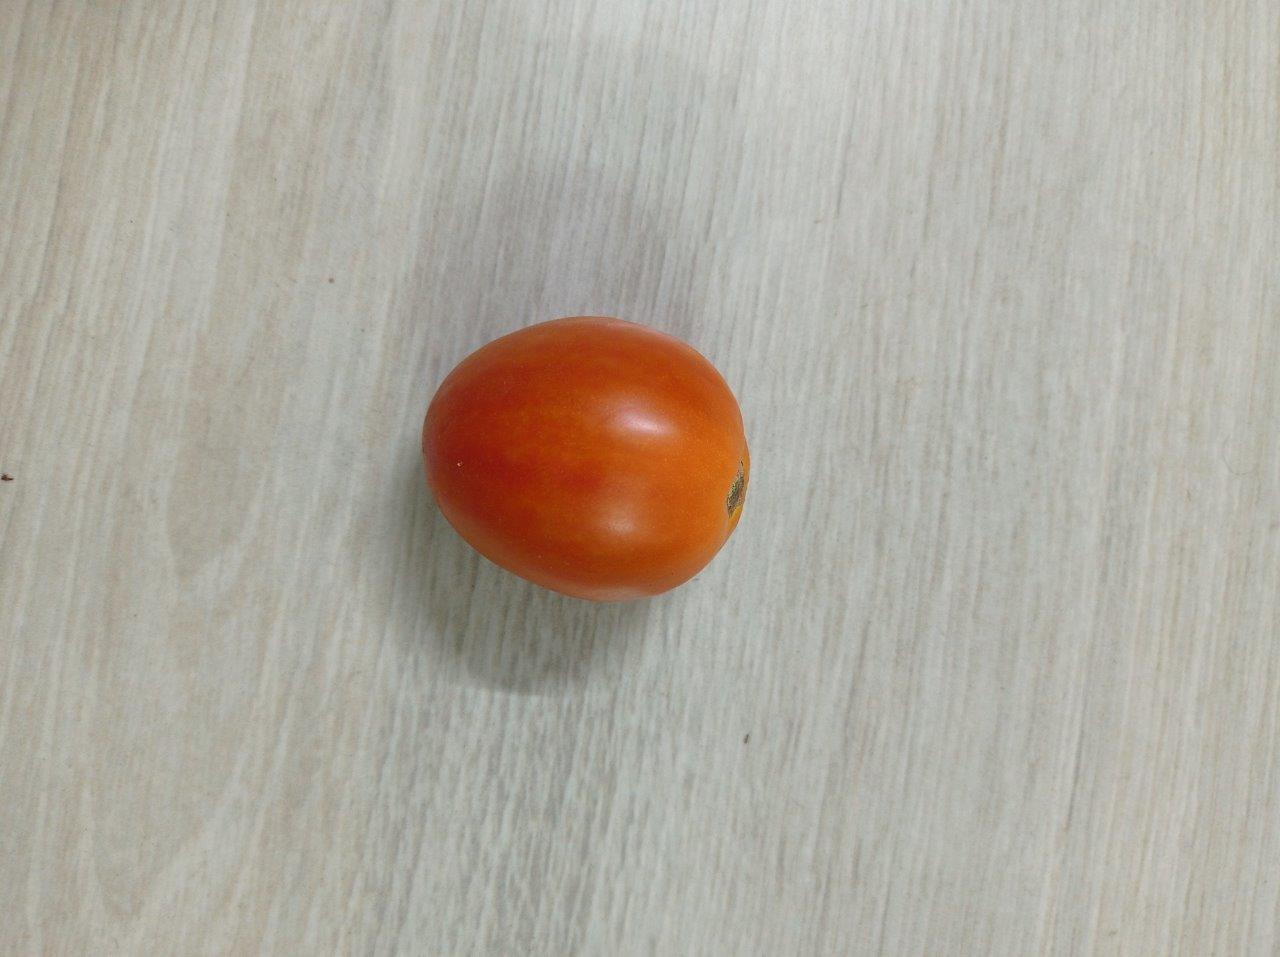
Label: Fresh